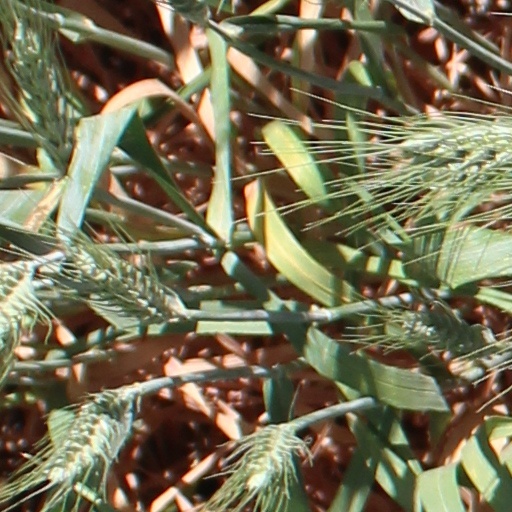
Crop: wheat